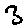
Label: 3